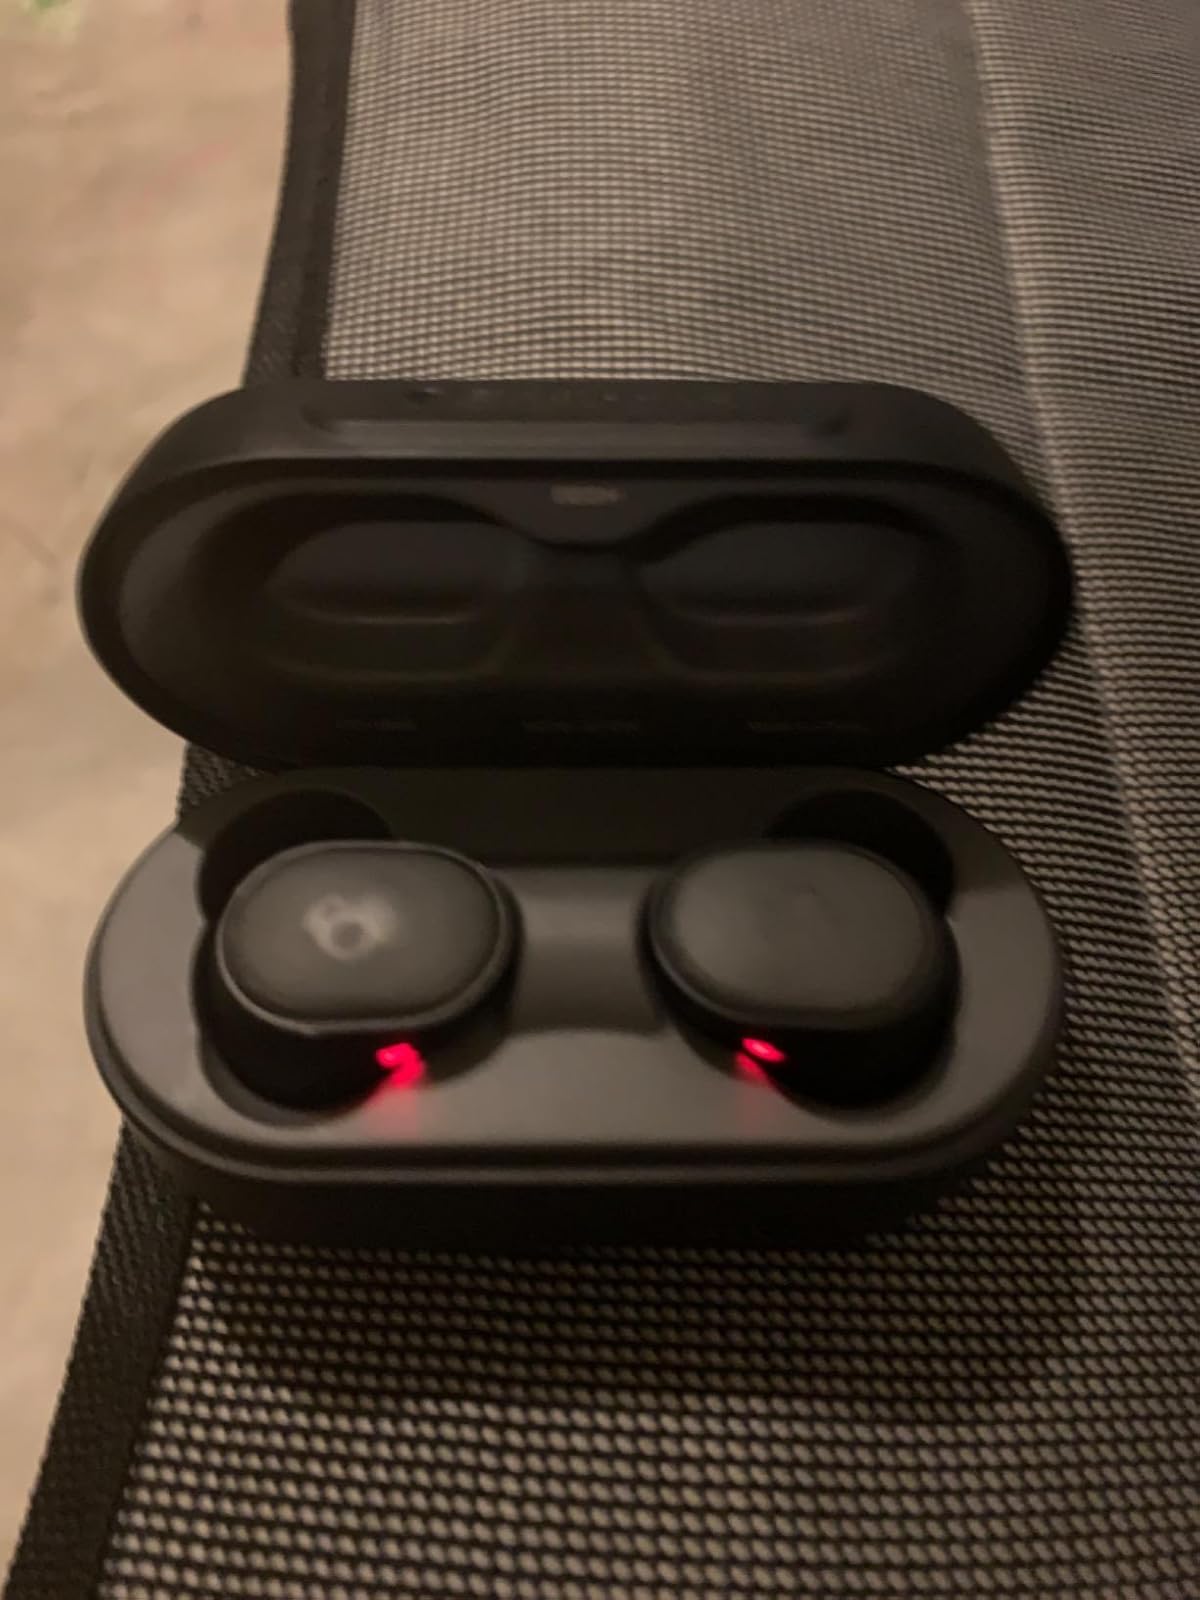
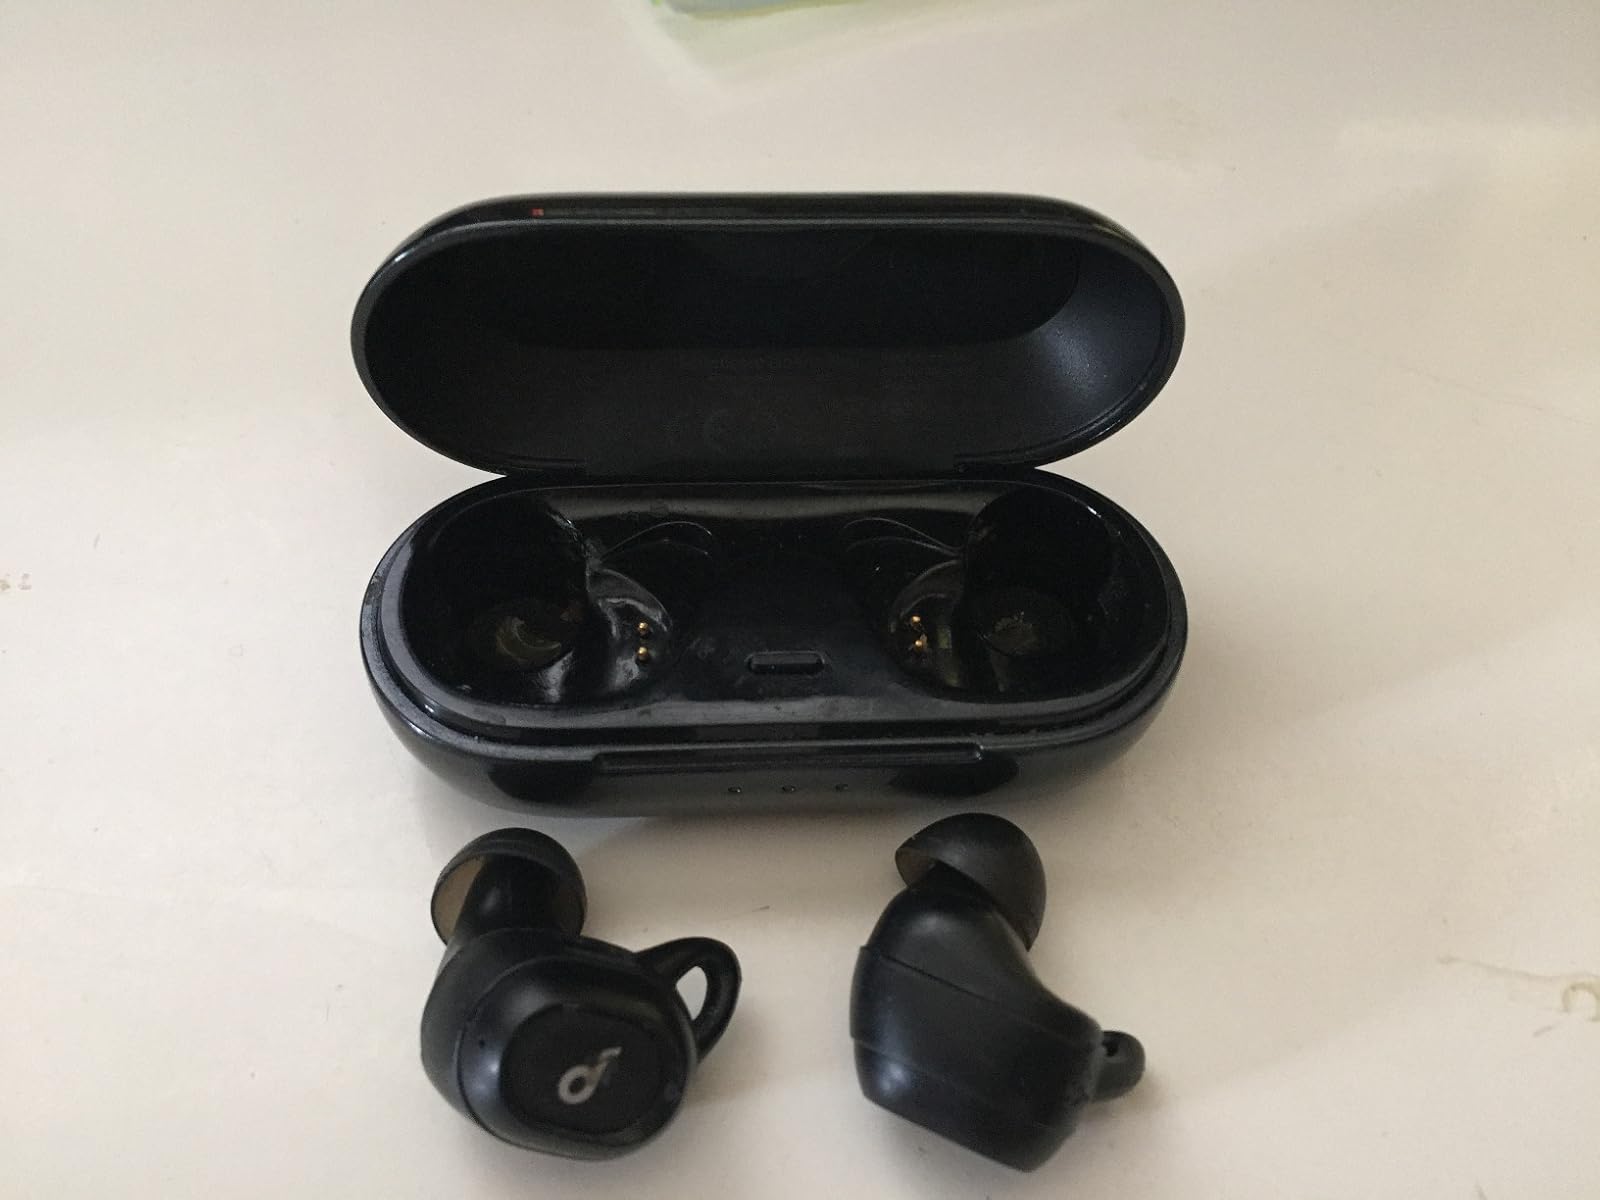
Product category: earbuds
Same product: no